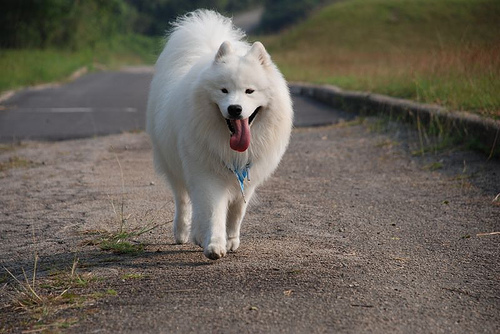
Breed: samoyed